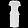
Label: Dress